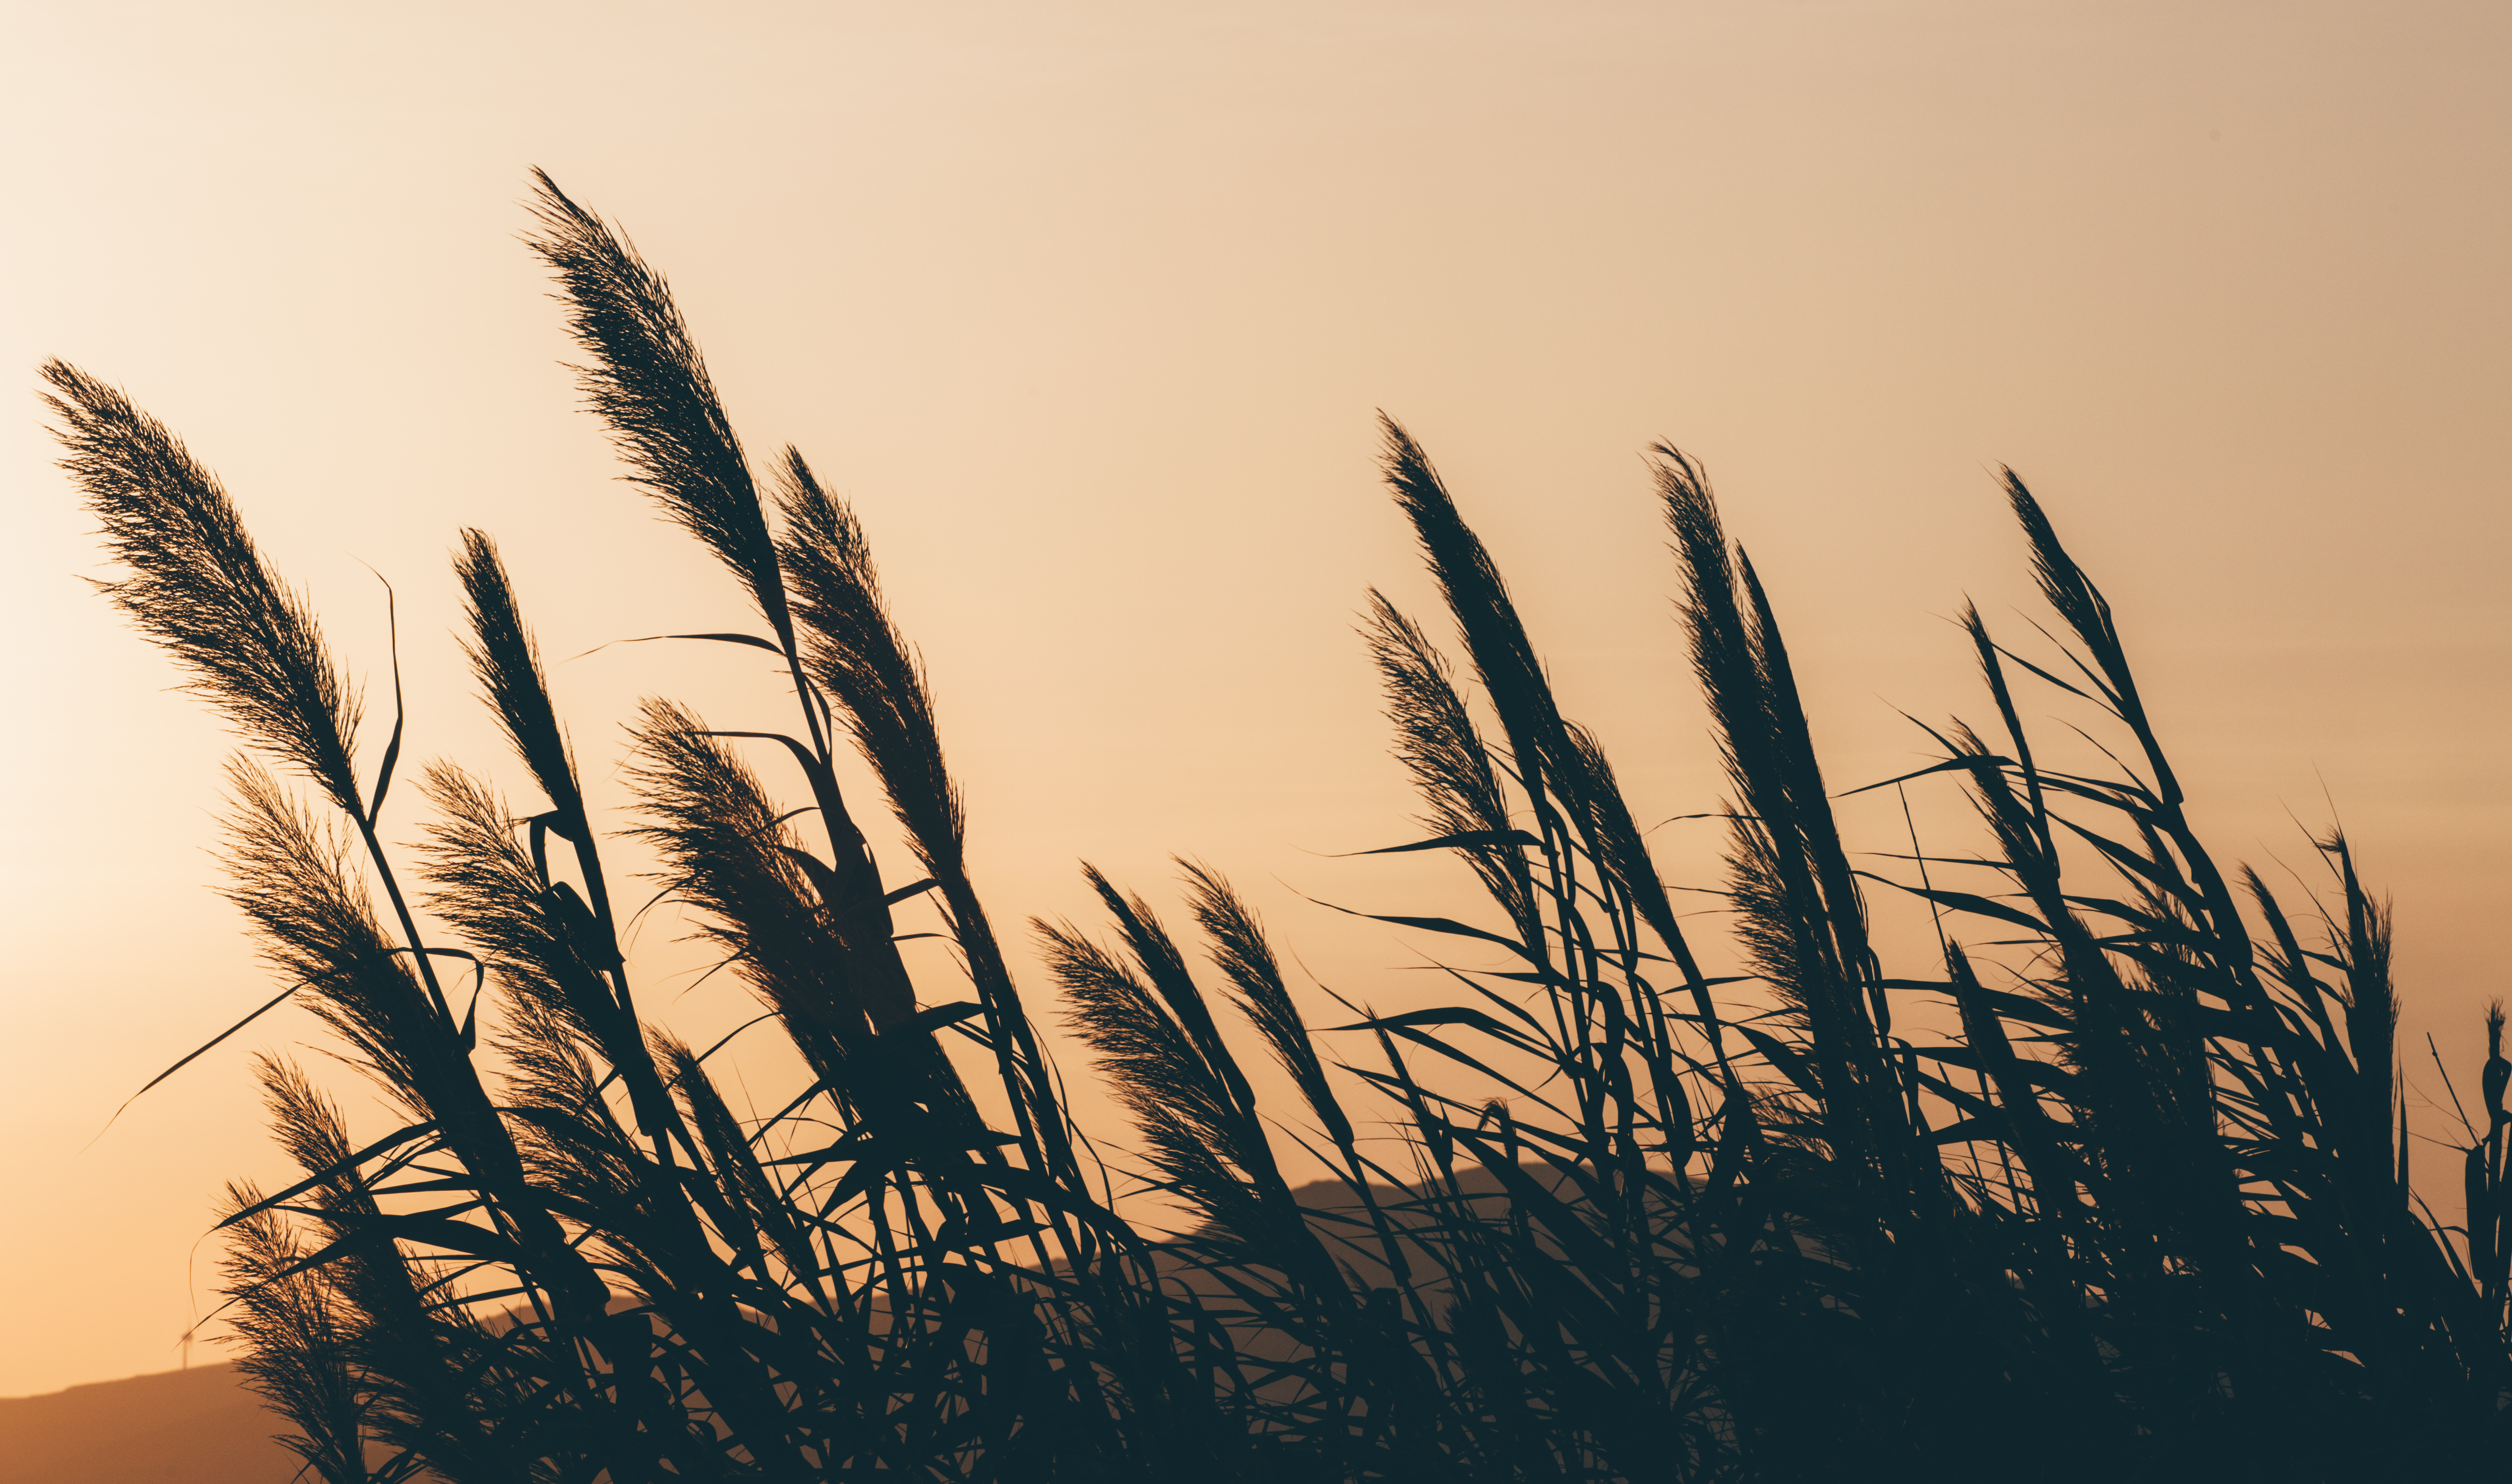
nature, grass, horizon, silhouette, plant, sky, sunrise, sunset, field, wheat, sunlight, morning, flower, dawn, reed, food, agriculture, flowering plant, grass family, land plant, arecales